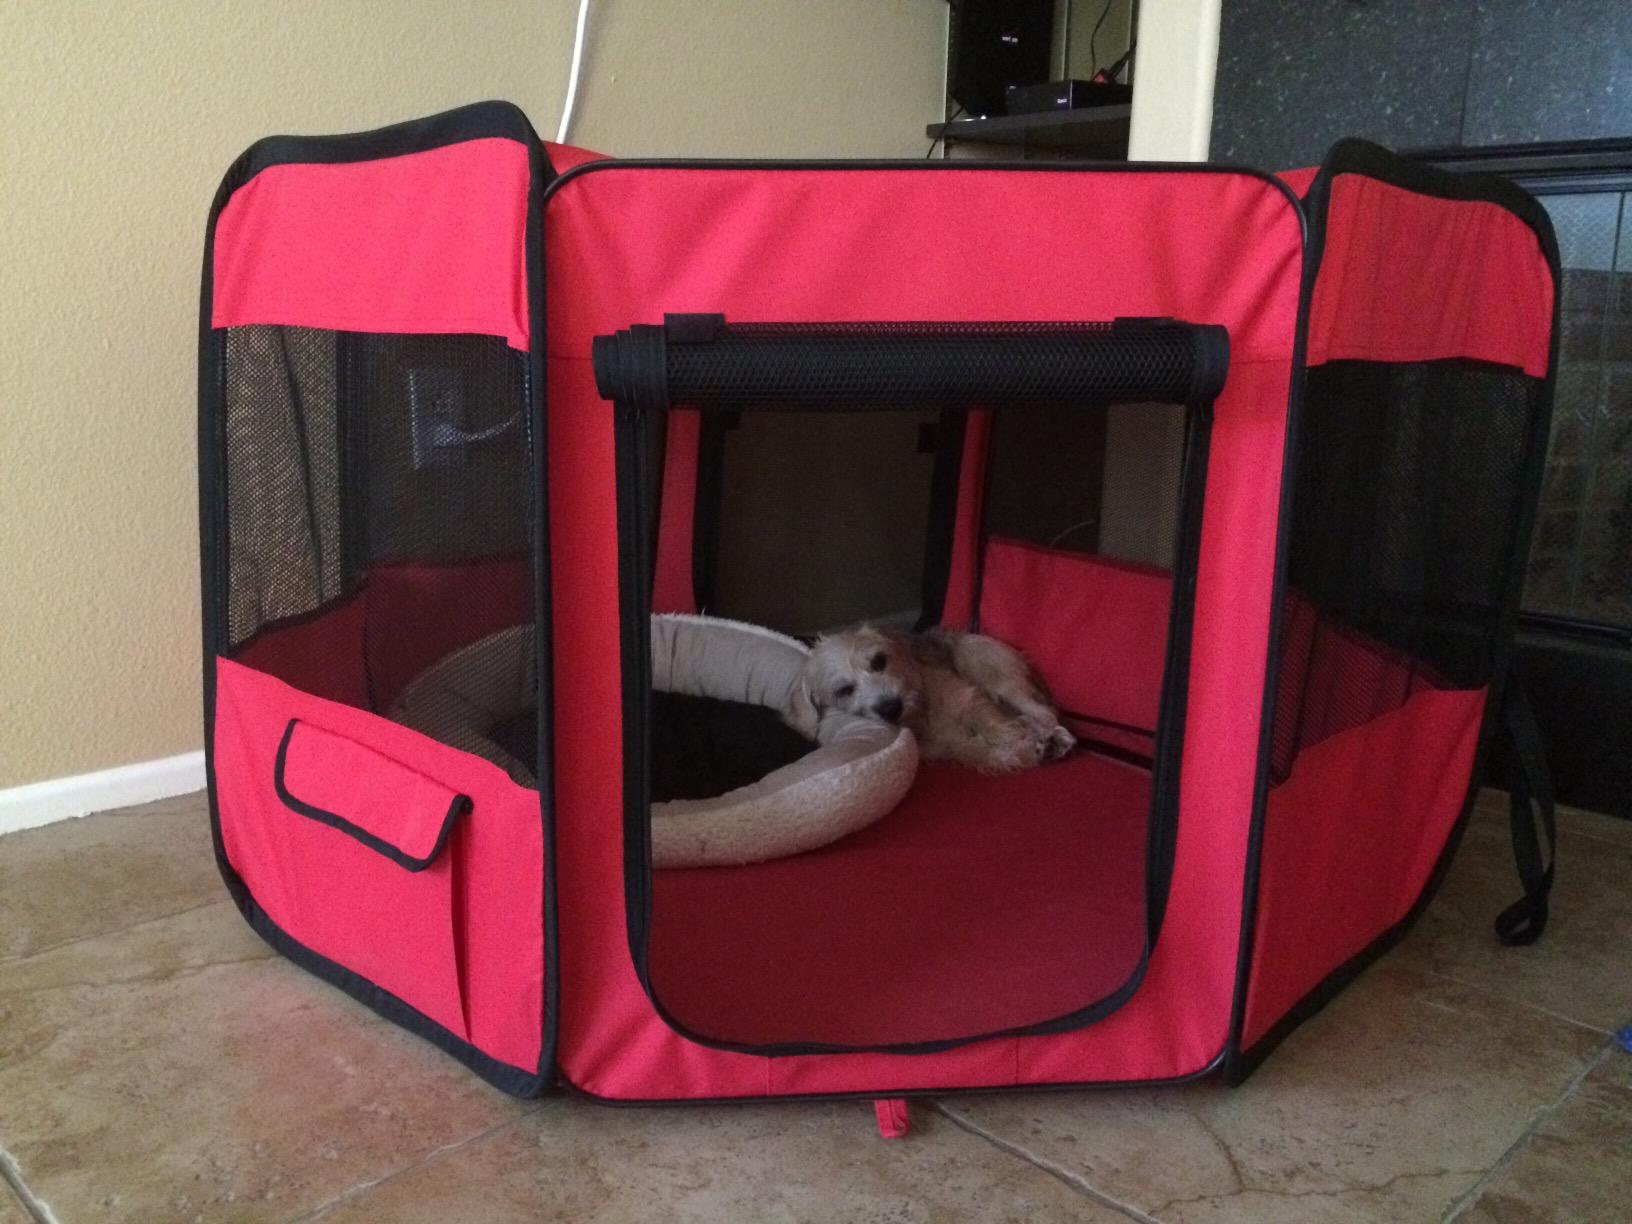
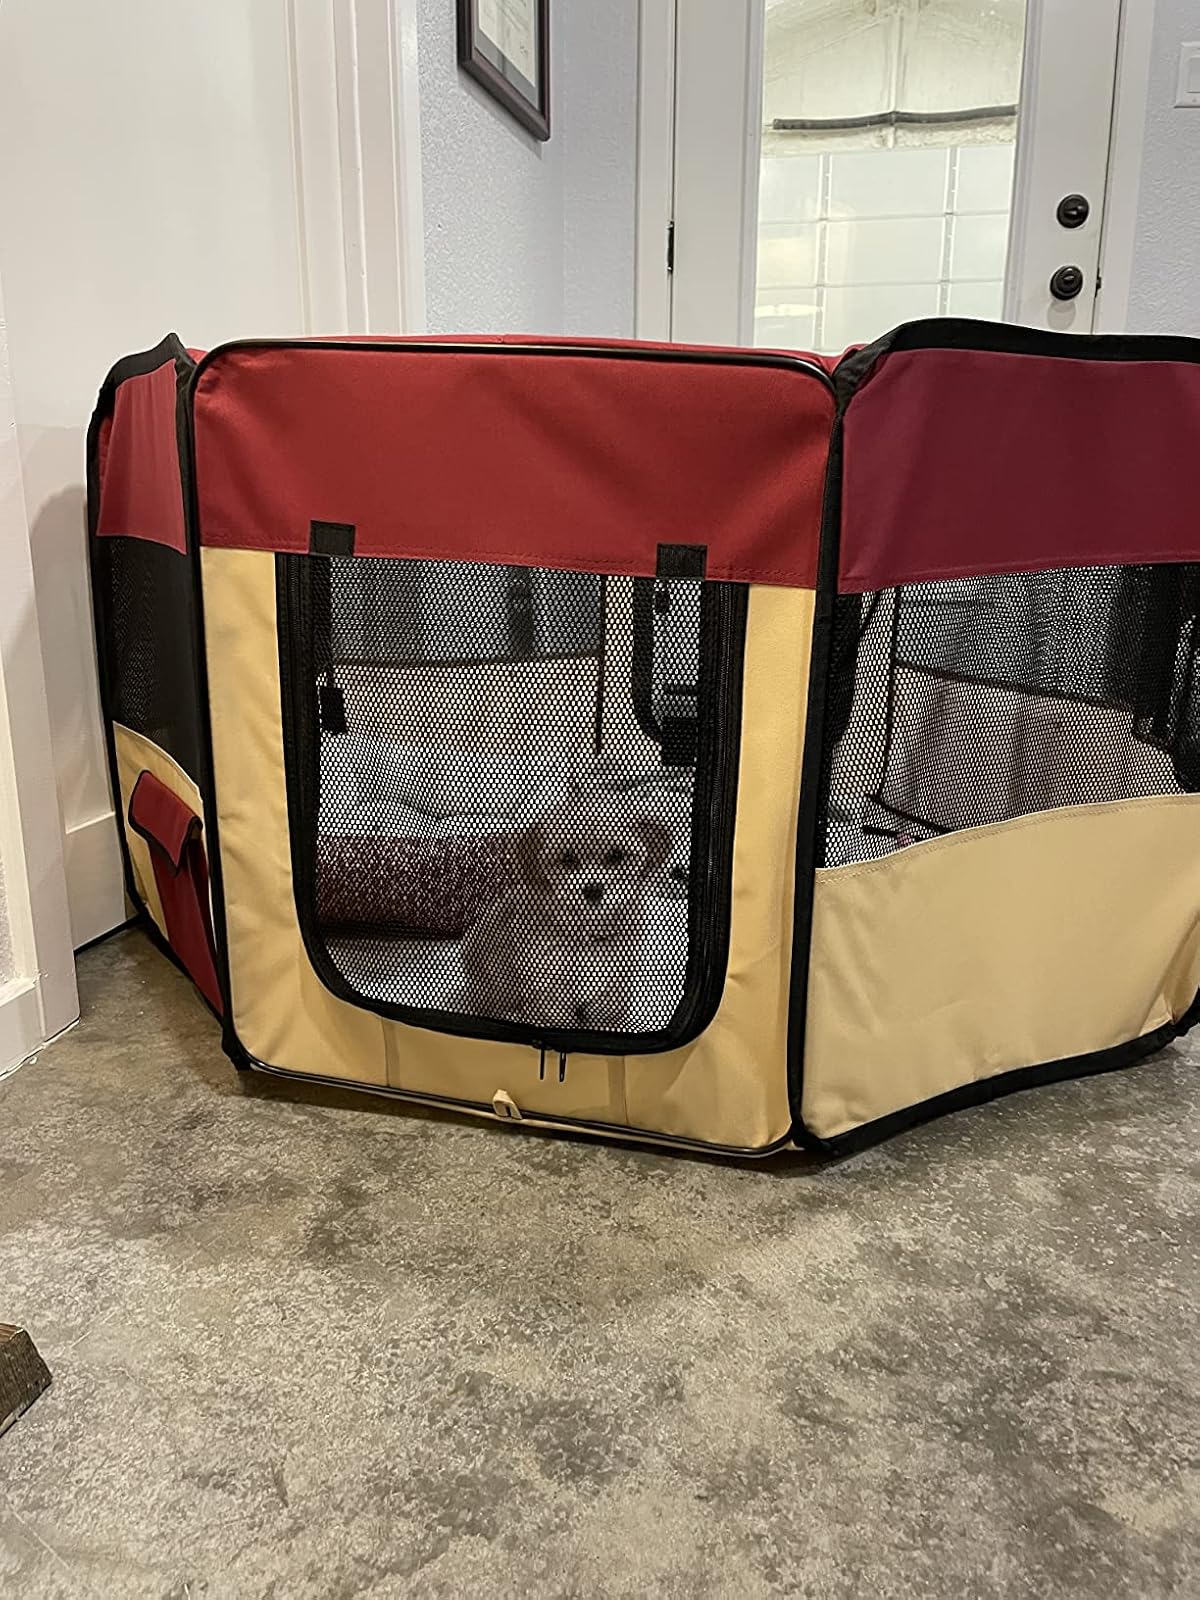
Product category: items_kennel
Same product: no